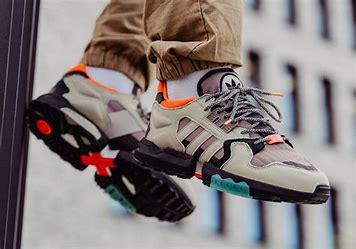
Brand: Adidas
Model: ZX Torsion